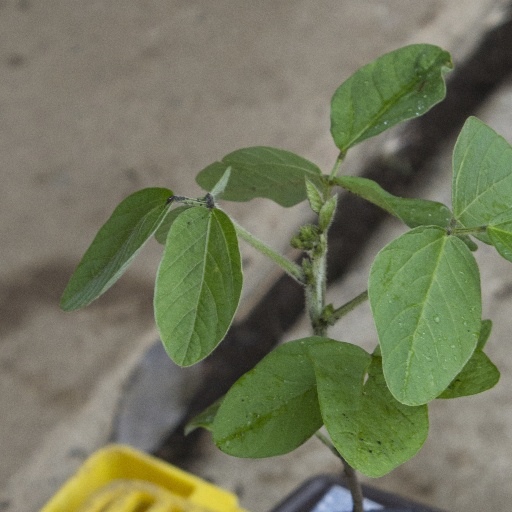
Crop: soybean